Clifton Corridor

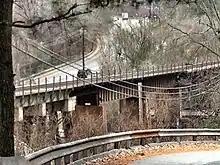
Clifton Corridor rail line parallel to Clifton Road, crossing Old Briarcliff Way just east of Sage Hill

The Clifton Corridor is a proposed public transportation corridor in and near Atlanta, Georgia, roughly connecting the Buckhead, Emory University, and Decatur areas.